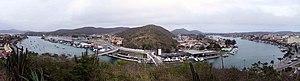
Cabo Frio est une ville de l'État de Rio de Janeiro au Brésil. Le hameau est fondé par le gouverneur Constantino de Menelau le 15 août 1615 ; il obtient la dénomination de ville le 13 novembre de la même année. La ville comptait 200 380 habitants en 2013. Sa superficie est de 400 km².